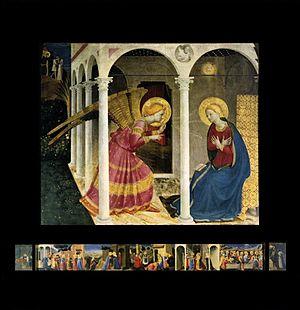
L'Annonciation de Cortone est une œuvre de Fra Angelico, conservée au Musée diocésain de Cortone.
La liste des œuvres de Fra Angelico présente la liste des œuvres connues du peintre Guido di Pietro, resté célèbre sous le nom de Fra Angelico.